Taylor Twellman

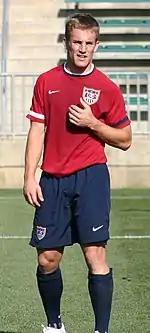
Twellman at a U.S. national team practice in 2006

After establishing himself in MLS, Twellman made his first appearance with the senior U.S. national team on November 17, 2002, against El Salvador. He struggled to score his first international goal, having several apparent goals waved off for offside infractions. He finally scored against Panama in a World Cup qualifier on October 12, 2005. He improved his chances for a spot on the 2006 World Cup team in a friendly against Norway on January 29, 2006. In the game, he scored the ninth hat trick in U.S. national team history, but was ultimately left off the World Cup roster by coach Bruce Arena.